Space Fantasy – The Ride

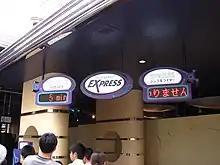
The ride's entrance with signs for its three queue lines

Riders enter the queue for Space Fantasy – The Ride from the Hollywood section of Universal Studios Japan. As part of the ride's theme, queue features an wall which is able to recognise the movements of up 132 hands on 66 guests without them physically having to touch the wall. The wall is powered by 22 3D cameras and 13 projectors connected to an array of 16 quad core computers. Space Fantasy – The Ride features separate queues for single riders and holders of Universal Express Passes, as well as offering "child switch" where one parent can experience the ride while the other parent looks after their child before switching their roles.